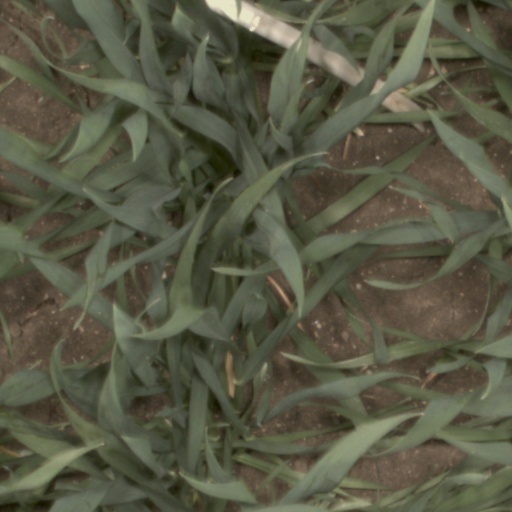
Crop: wheat